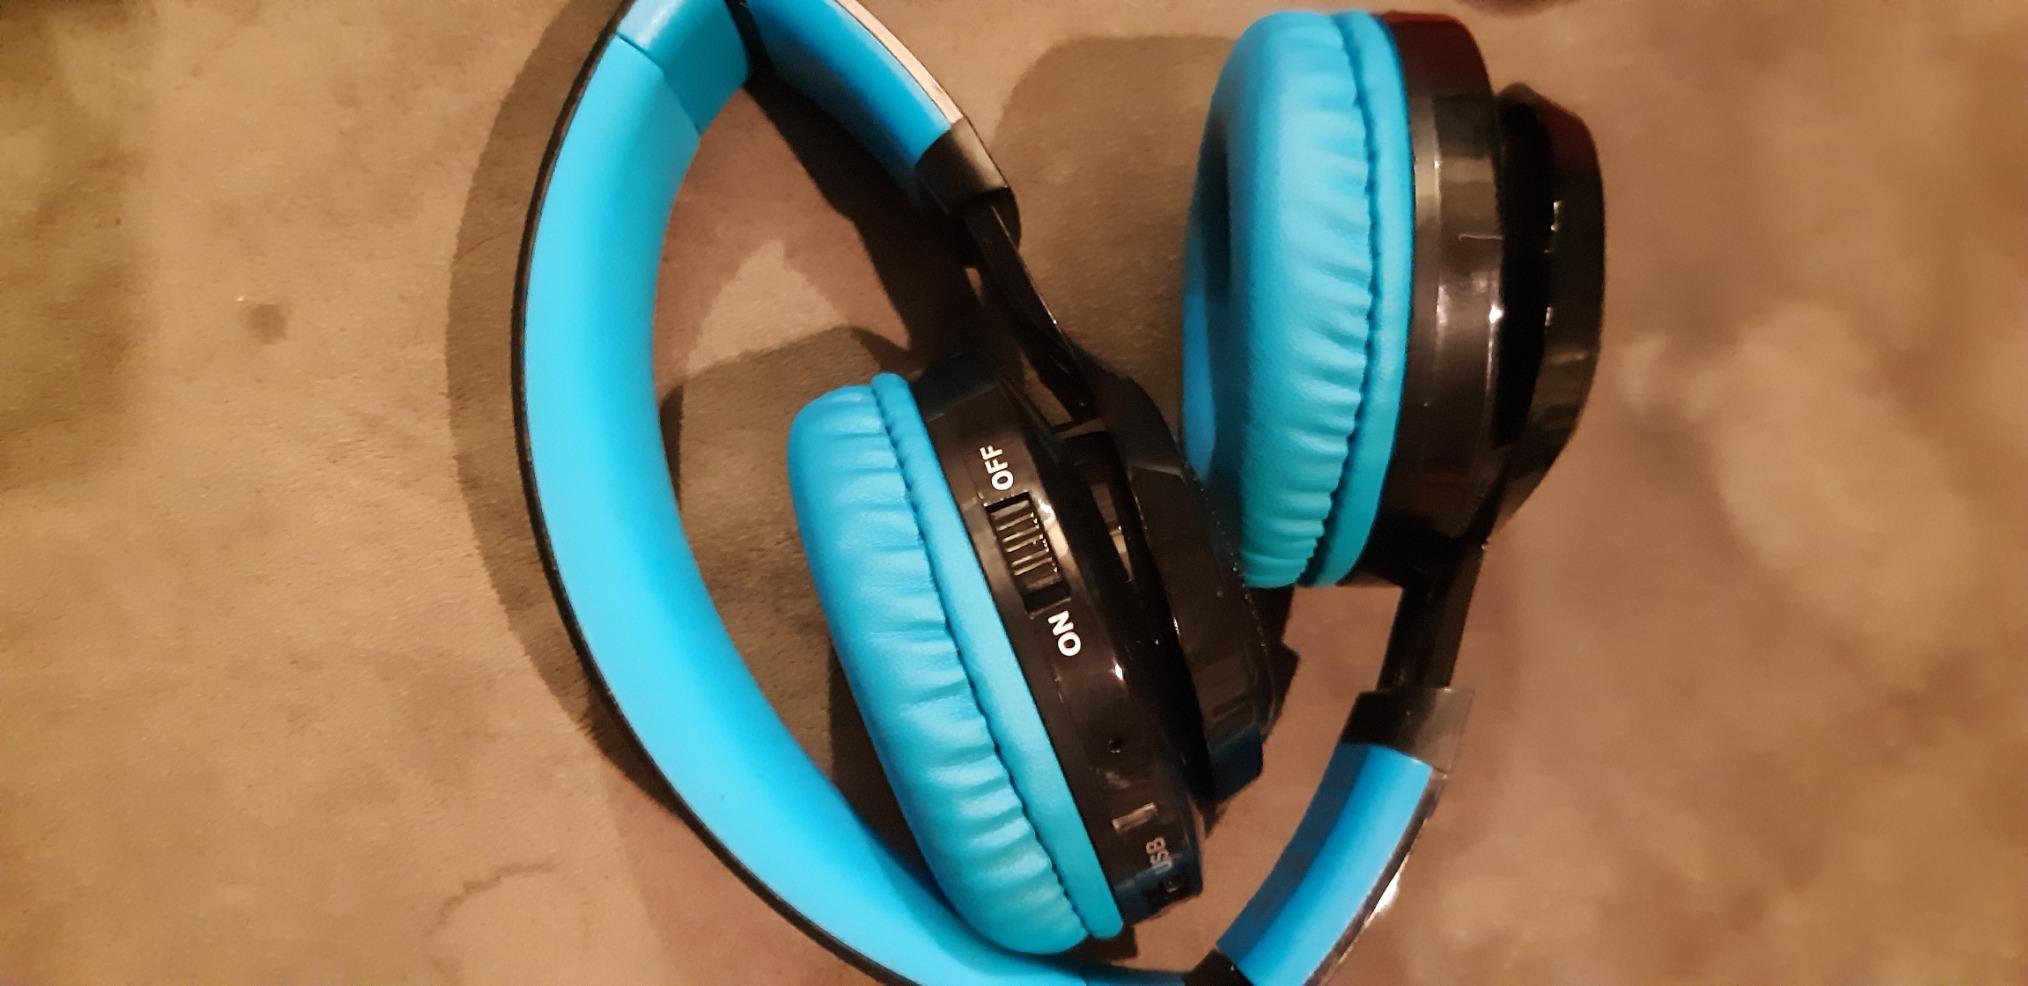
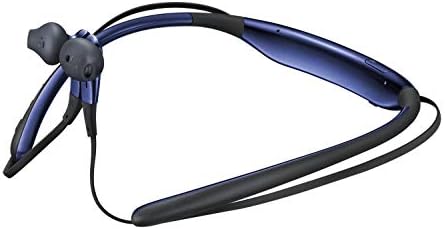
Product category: headphones
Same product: no